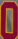
Number: 0